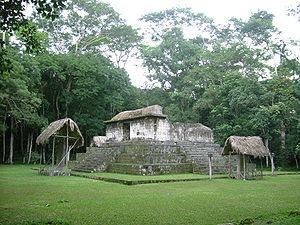
Seibal est un site archéologique maya du Petexbatún, situé sur le Río Pasión au sud du département du Petén au Guatemala au nord-est du site maya d'Aguateca.
Cet article recense les sites concernés par l'observatoire mondial des monuments en 2008.